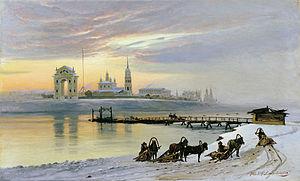
La Route de Sibérie, également connue sous le nom de route de Moscou et de Grande Route, est une route historique, qui reliait la Russie d'Europe à la Chine à travers la Sibérie. La construction de la route fut décrétée par le tsar Pierre le Grand, deux mois après la conclusion du Traité de Nertchinsk, le 22 novembre 1689, mais les travaux ne commencèrent qu'en 1730 et furent achevés vers le milieu du XIXᵉ siècle.